Alexander Fleming

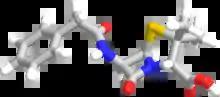
3D-model of benzylpenicillin

In Oxford, Ernst Chain and Edward Abraham were studying the molecular structure of the antibiotic. Abraham was the first to propose the correct structure of penicillin. Shortly after the team published its first results in 1940, Fleming telephoned Howard Florey, Chain's head of department, to say that he would be visiting within the next few days. When Chain heard that Fleming was coming, he remarked "Good God! I thought he was dead."